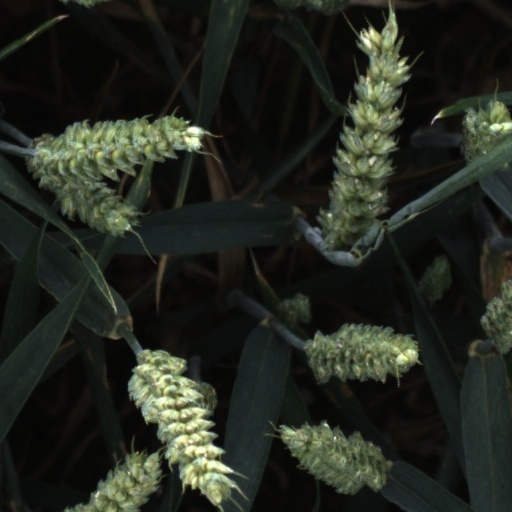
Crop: wheat